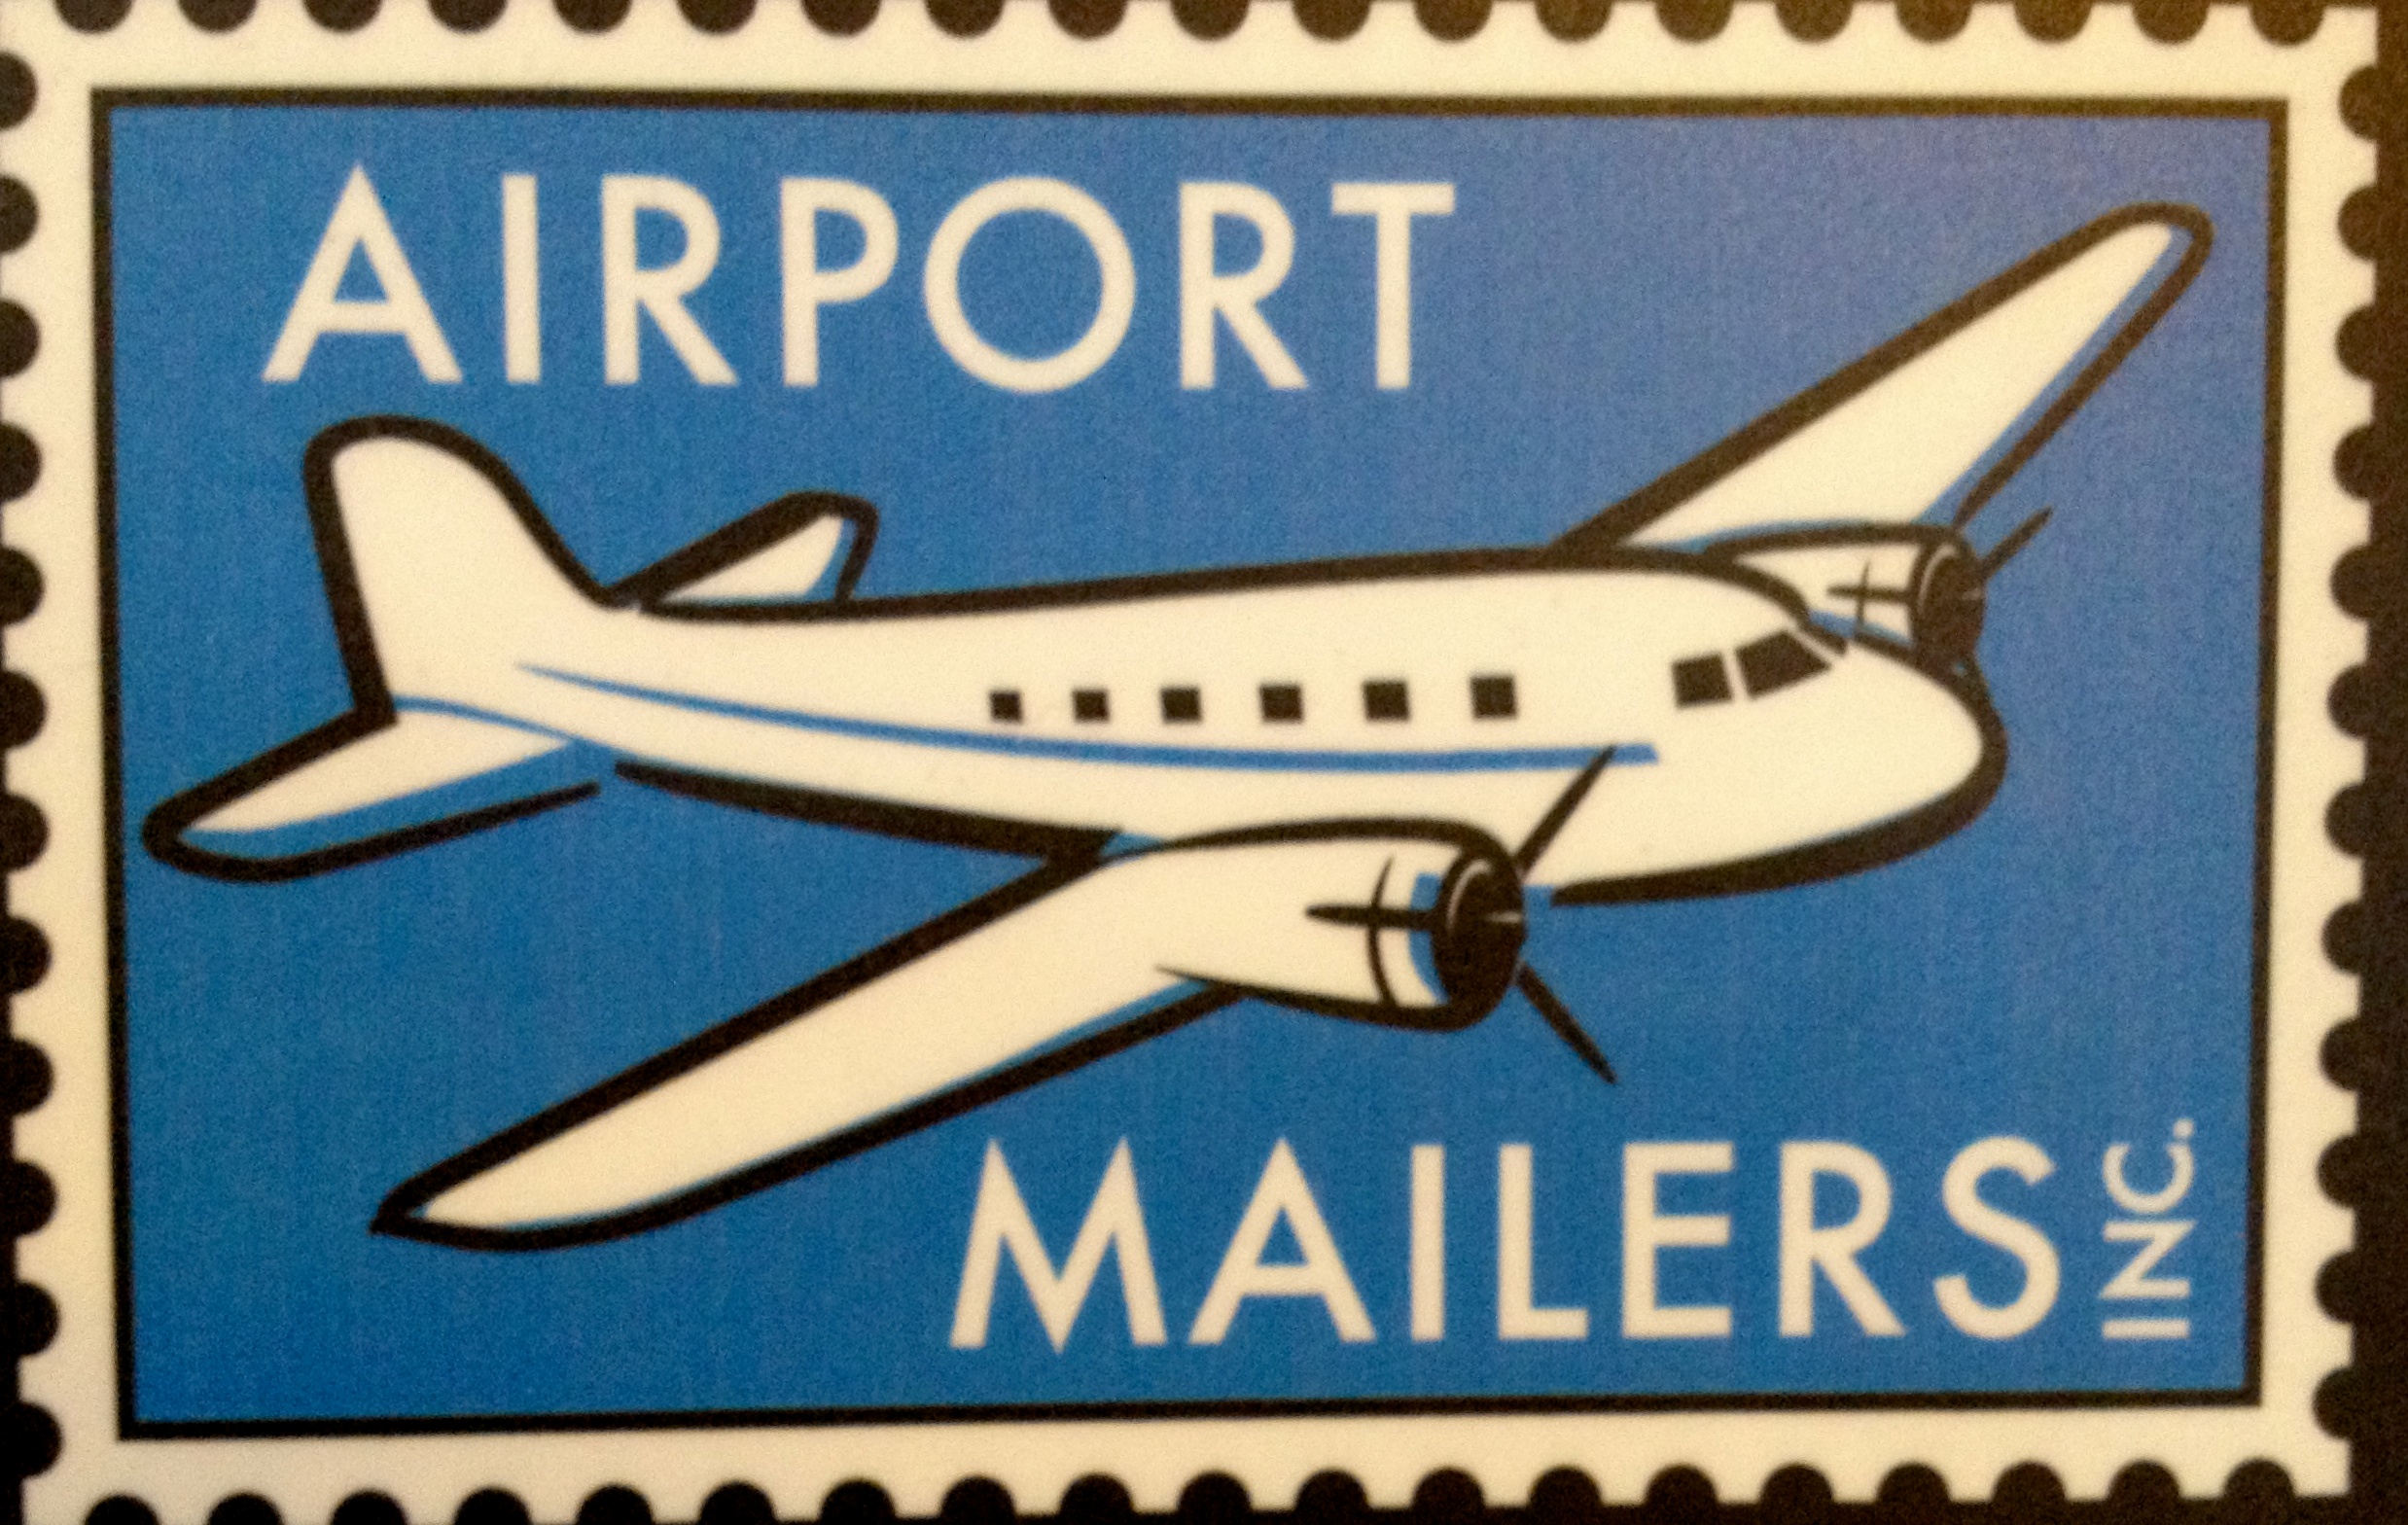
vehicle, dessert, postage stamp